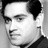
Emotion: happy